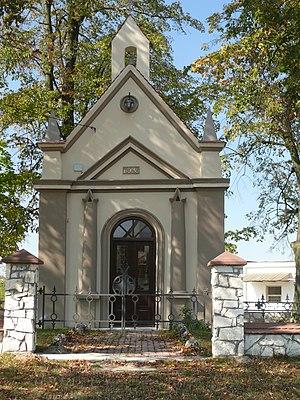
Nasutów est un village polonais de la gmina de Niemce dans le powiat de Lublin de la voïvodie de Lublin dans l'est de la Pologne.